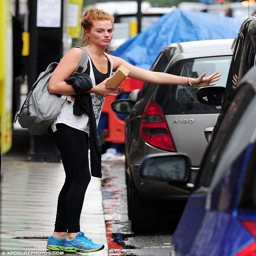
blending in : appeared to be hailing a cab while clutching her lunch